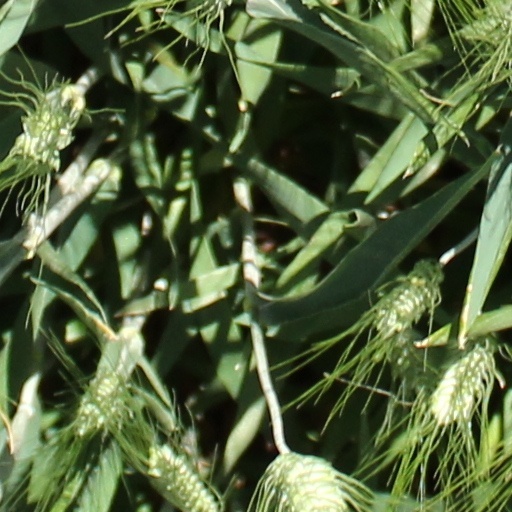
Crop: wheat